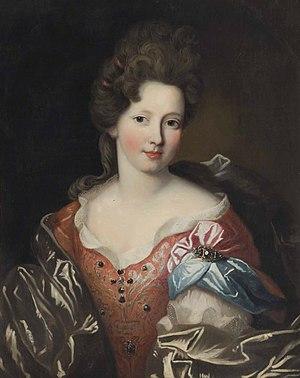
Marie de Lorraine est l’épouse du prince souverain Antoine Iᵉʳ de Monaco.